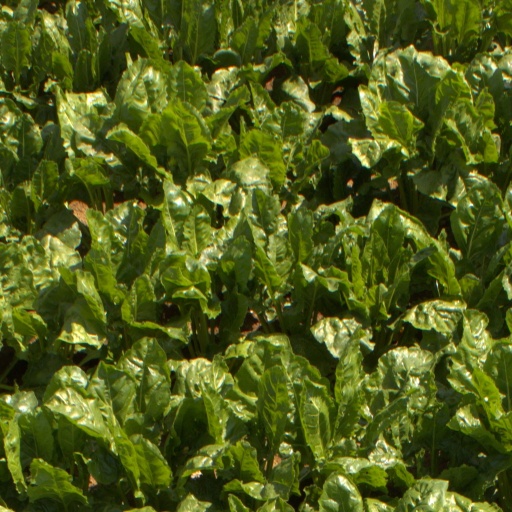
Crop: sugar beet